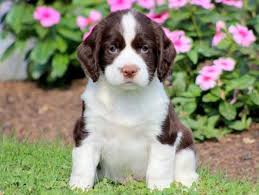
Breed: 276-n000112-English_springer